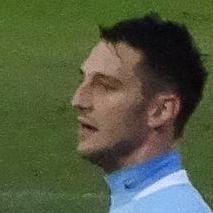
Age: 26